David Dallas Taylor

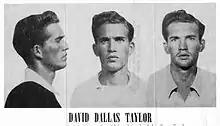

David Dallas Taylor (December 15, 1926 – August 11, 1983) was an American murderer who was on the FBI Ten Most Wanted Fugitives list in 1953.